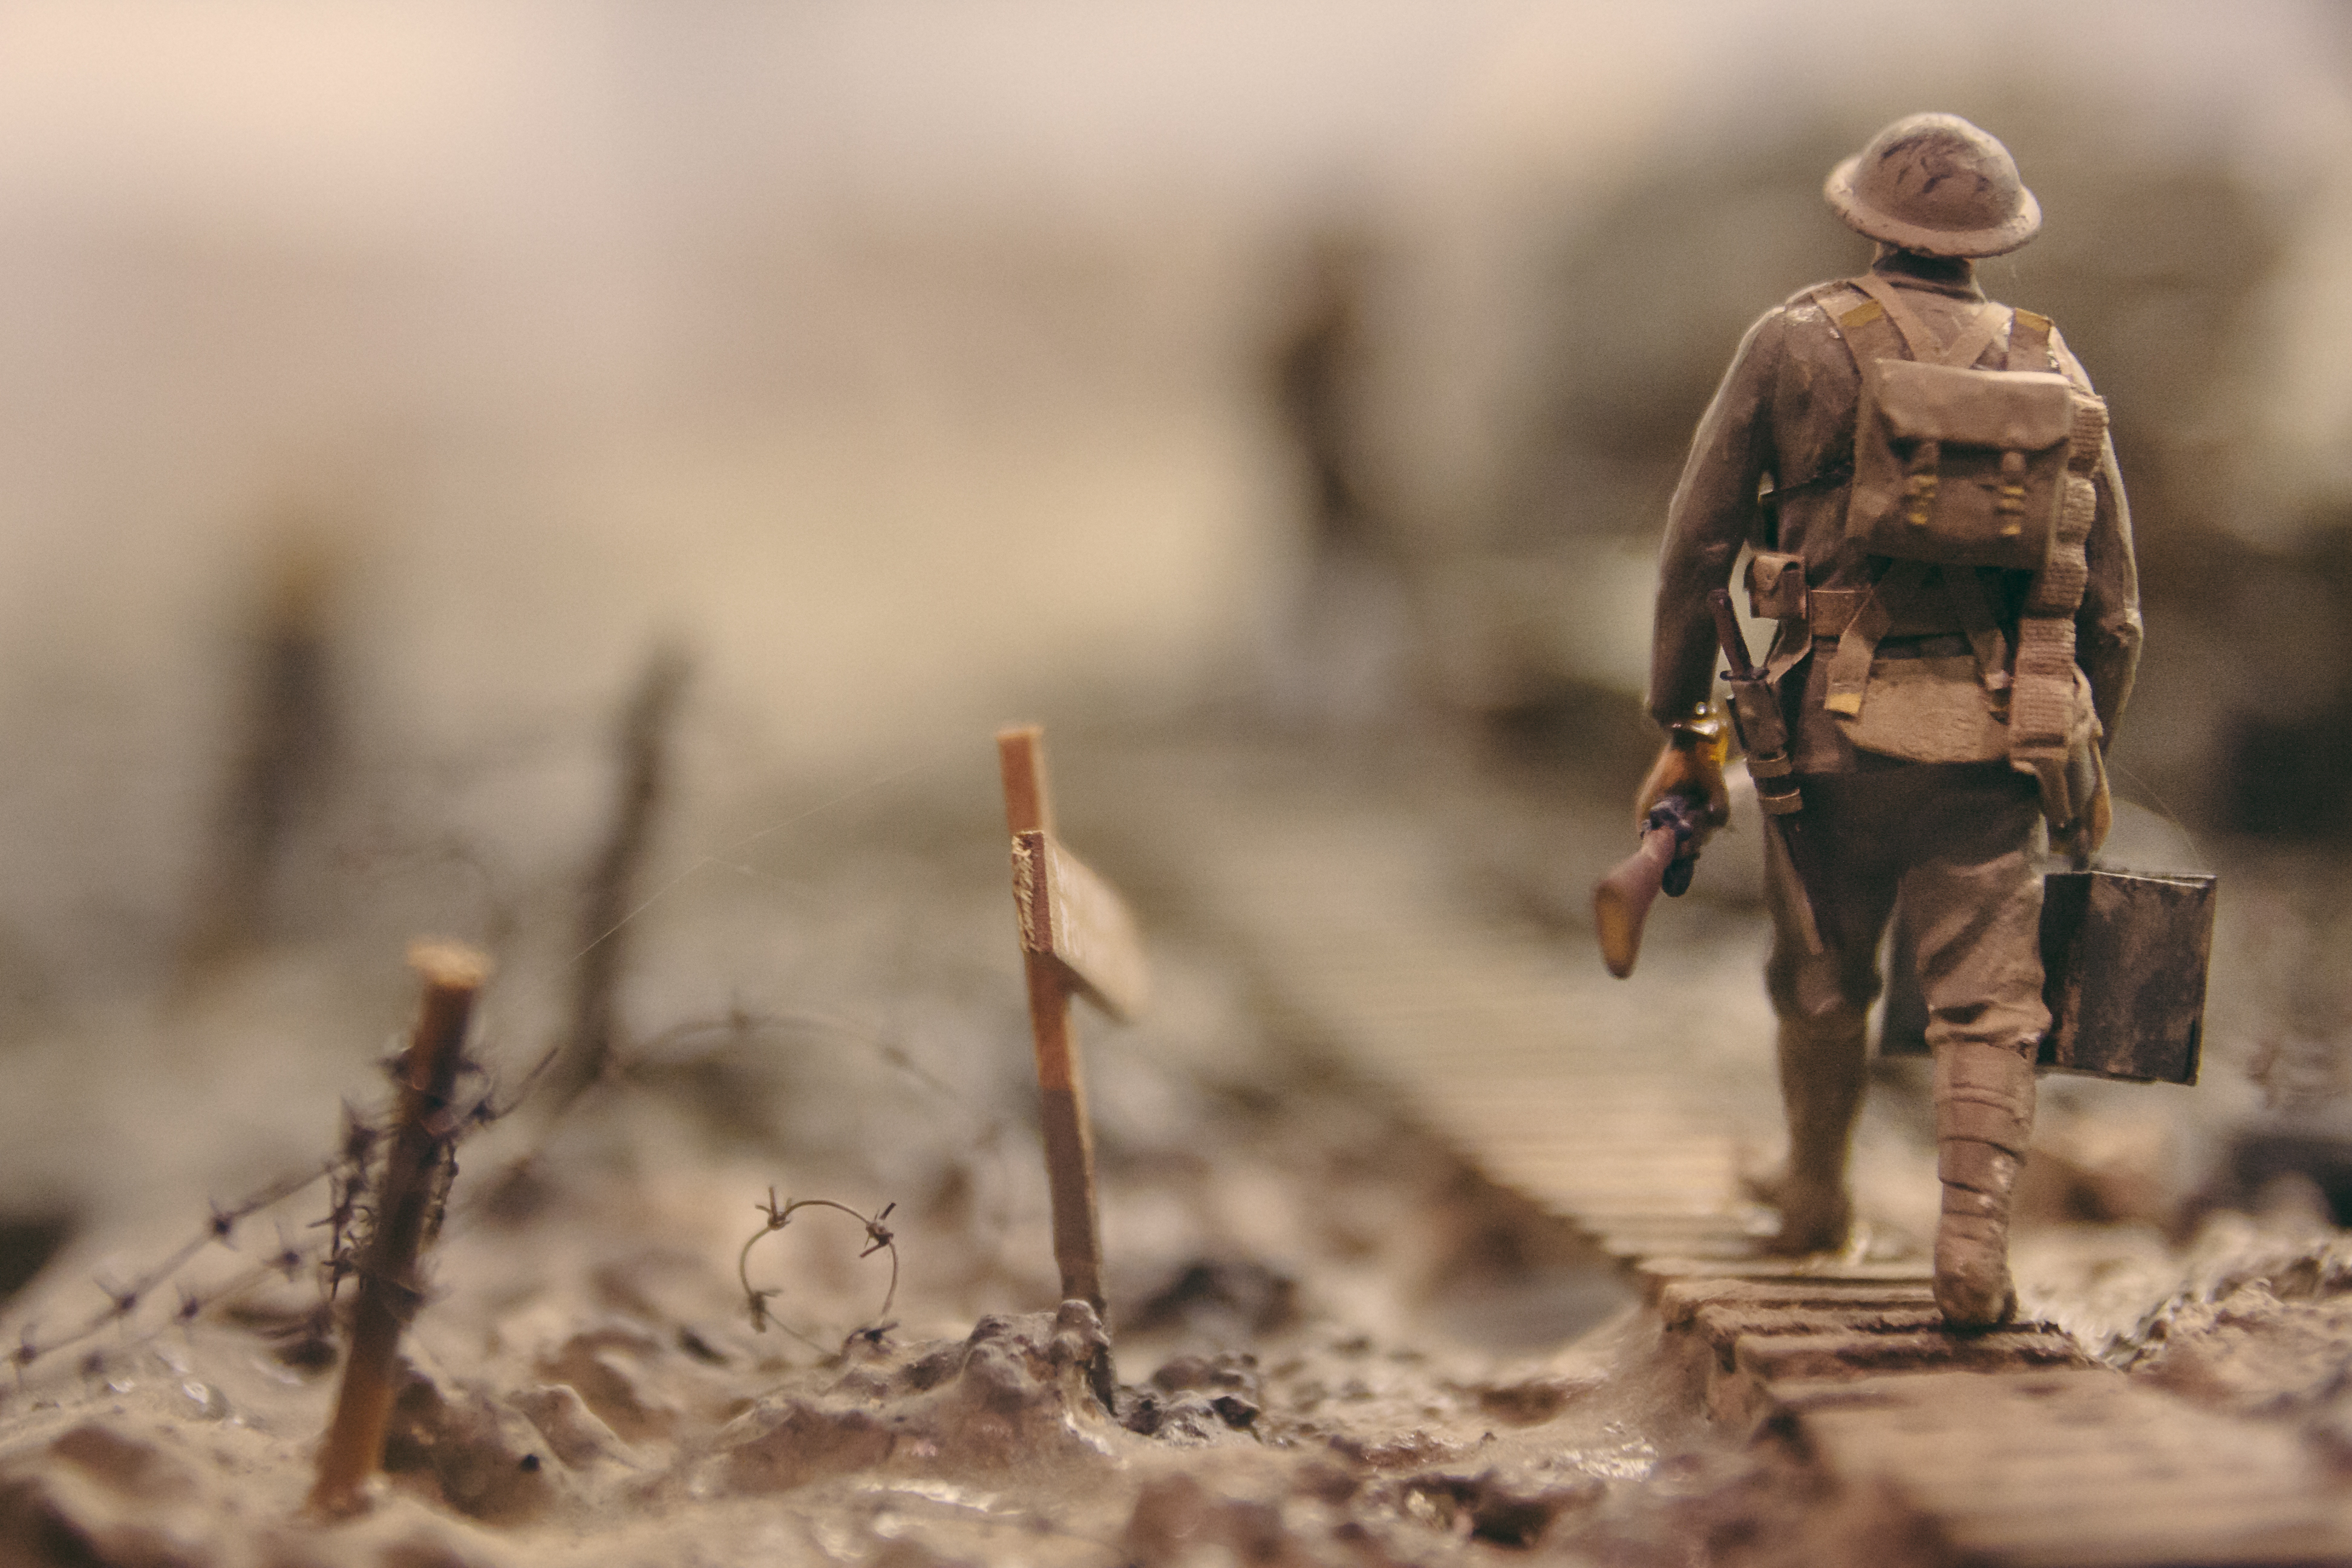
military, soldier, army, screenshot, troop, infantry, marksman